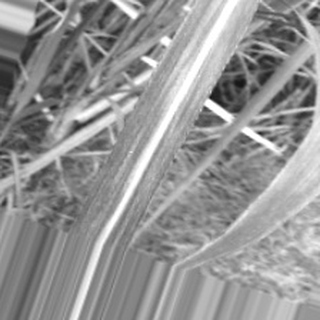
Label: sugarcane_bacterial_blight